LSU Tigers and Lady Tigers

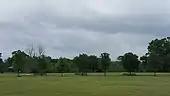
Highland Road Park

The men's cross country team participates in the Southeastern Conference and is currently coached by Dennis Shaver. They host home meets at Highland Road Park.